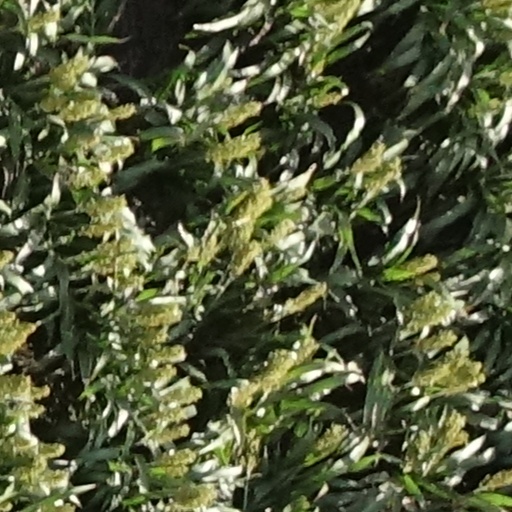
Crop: sorghum